History of opera

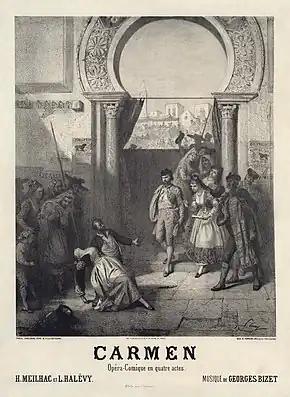
Poster of "Carmen" (1875), by Georges Bizet

Nicola Antonio Zingarelli was the last great representative of the Neapolitan school. His first success was "Montezuma" (1781), which he premiered at the Teatro San Carlo and was later performed by Haydn in Esterháza. He made buffa operas ("Il mercato di Monfregoso", 1792; "La secchia rapita", 1793) and serious ones ("Artaserse", 1793; "Giulietta e Romeo", 1796; "Oedipus at Colonus", 1802).